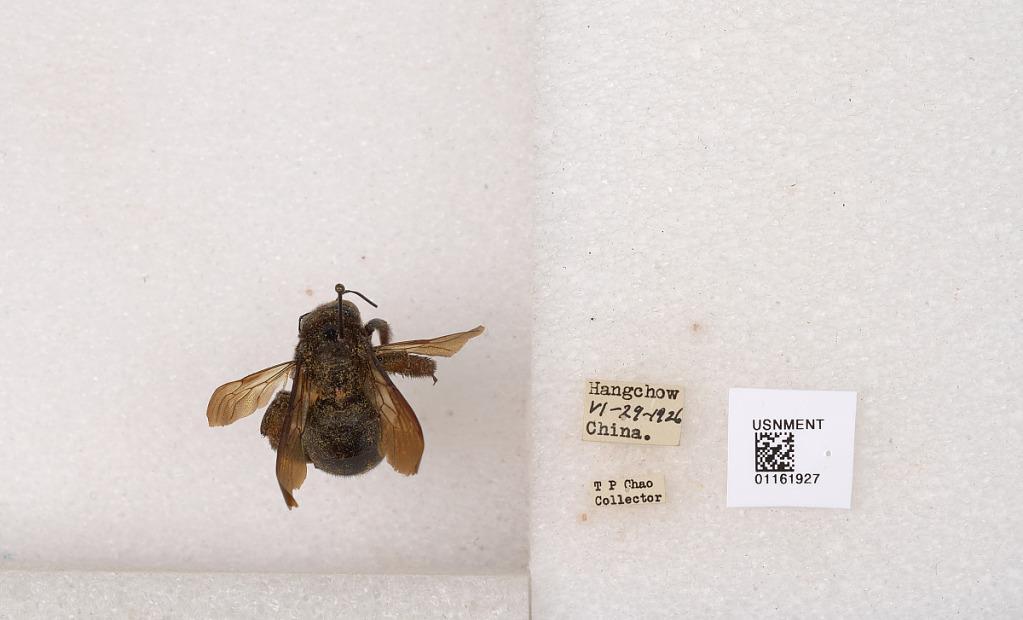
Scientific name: Xylocopa (Biluna) tranquebarorum tranquebarorum (Swederus)
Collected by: T. Chao
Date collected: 1926-6-29
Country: China
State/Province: Zhejiang
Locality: Hangchow